Triple Eight Race Engineering

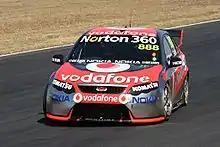
The Ford FG Falcon of Craig Lowndes at Queensland Raceway.

2006 saw a continuation of this strong form, with new recruit Jamie Whincup replacing Ellery, and making an instant impact in the form of a win at the Clipsal 500. Lowndes scored four round wins, including sharing victory at the Bathurst 1000 with Whincup.